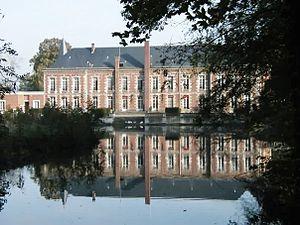
Façade du Château du Jard à Voisenon (77)
Voisenon est une commune française située à trente-neuf kilomètres au sud-est de Paris dans le département de Seine-et-Marne en région Île-de-France.
L'abbaye royale de Saint Jean-Baptiste du Jard ou Saint-Jean du Jard-de-la-Reine, fondée au XIIᵉ siècle, était située sur la commune de Voisenon, canton et arrondissement de Melun, et faisait partie du diocèse de Sens.